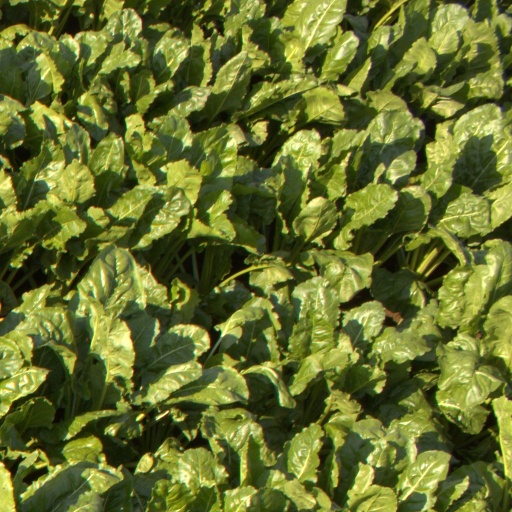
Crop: sugar beet